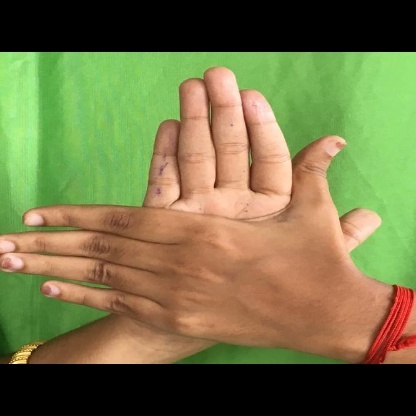
Mudra: Chakra